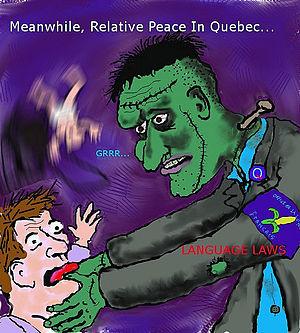
La chef séparatiste du Parti québécois (PQ) Pauline Marois promet de maintenir une paix linguistique relative dans la province. Elle dit que le PQ est de retour, rigide dans leur nouvelle idées telles forcer les «
La liste d'exemples de Québec bashing recense des cas de Québec bashing observés dans les médias.